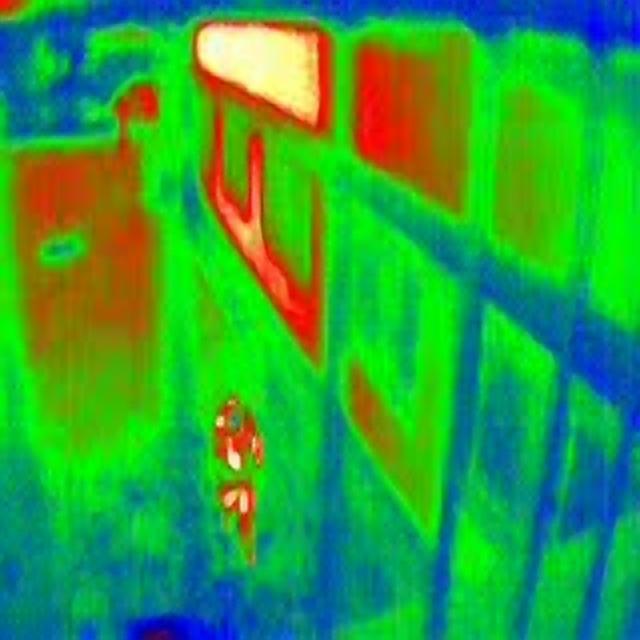
Detected objects:
label: person